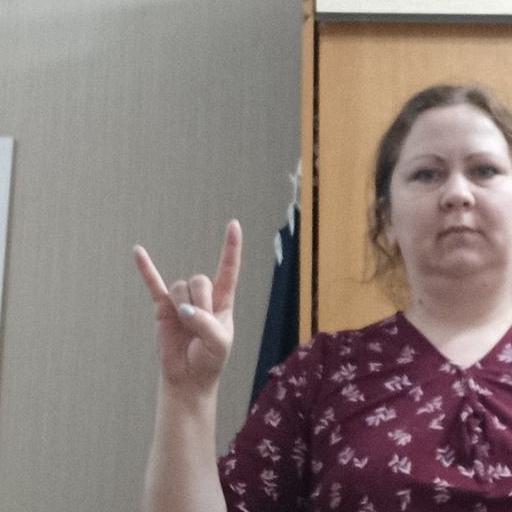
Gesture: rock